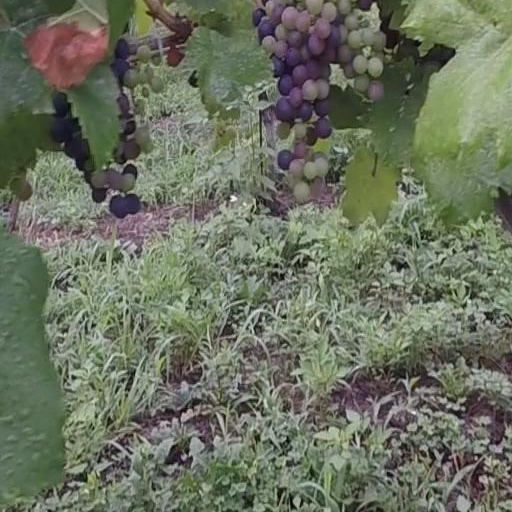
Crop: grape